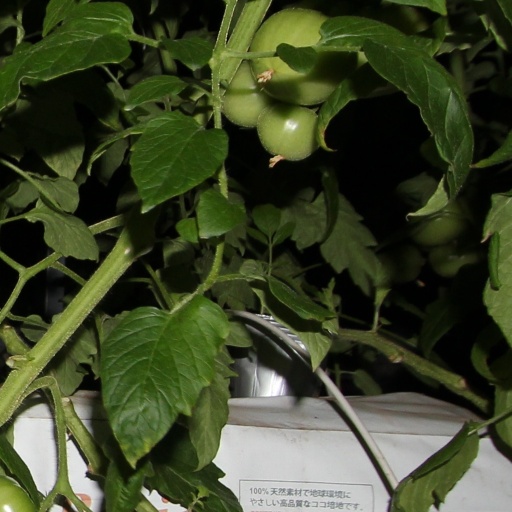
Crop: tomato